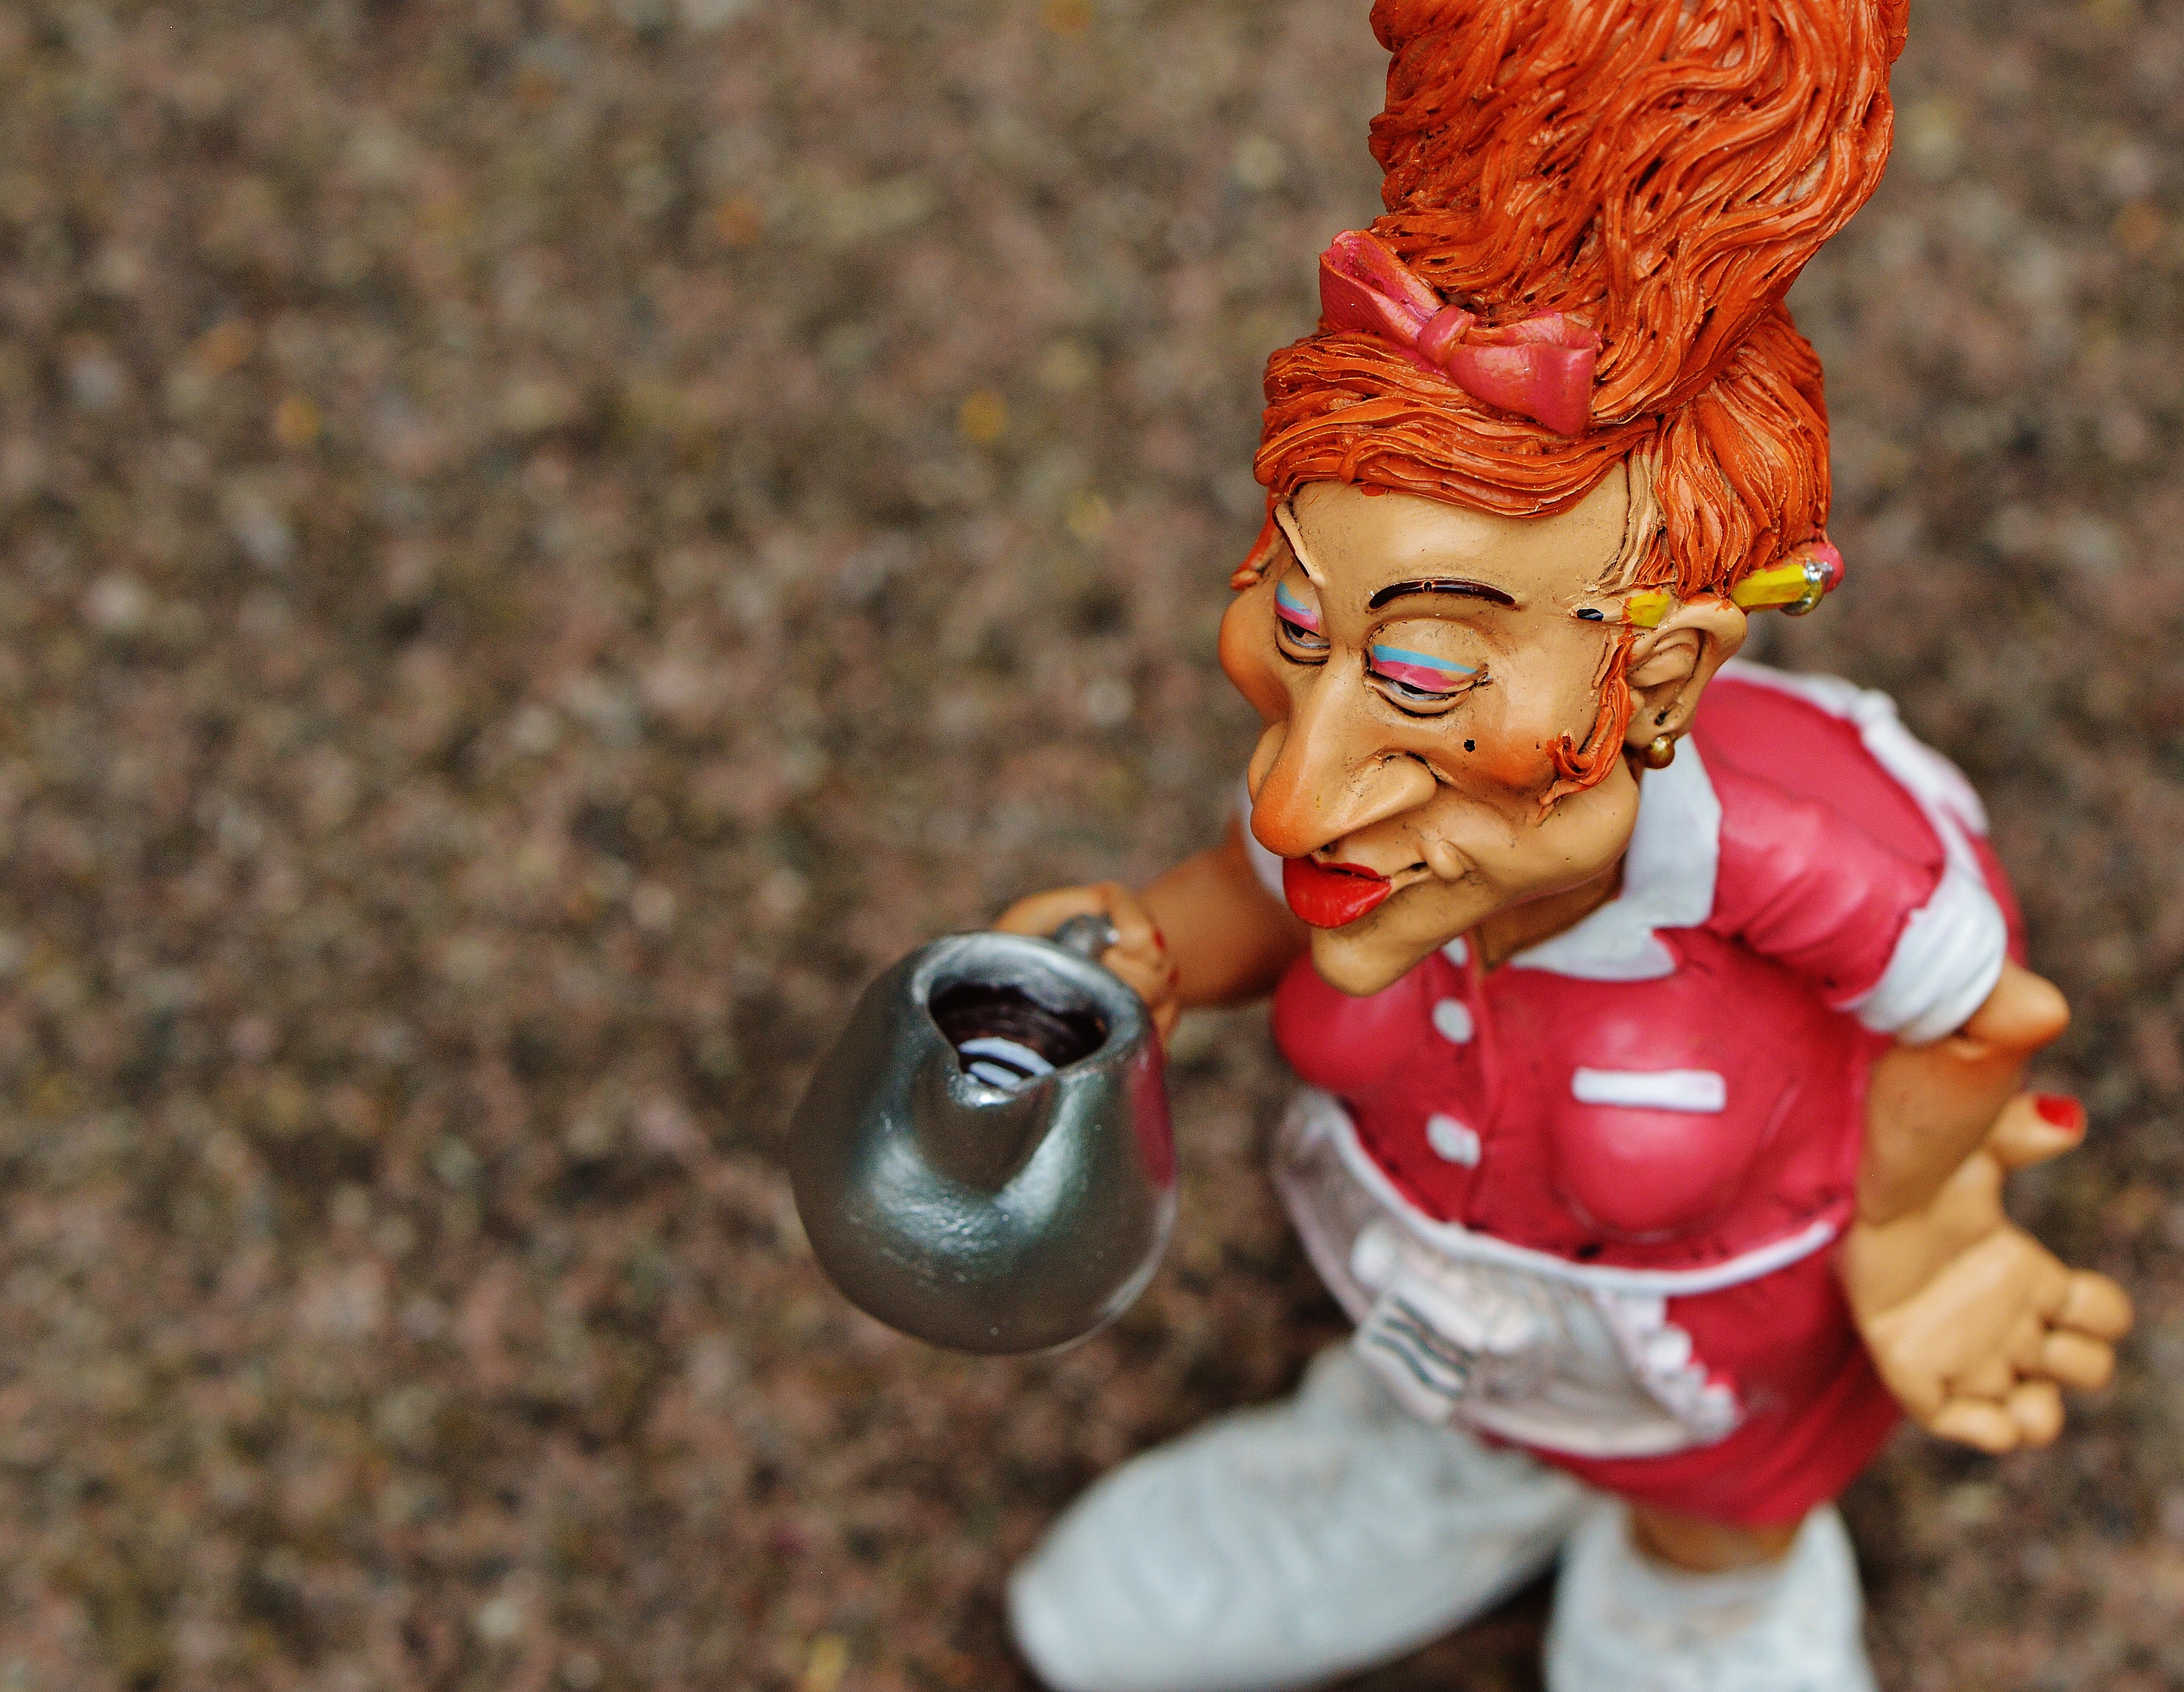
cafe, coffee, restaurant, bar, statue, decoration, red, drink, toy, fig, bistro, figurine, funny, control, waitress, operation